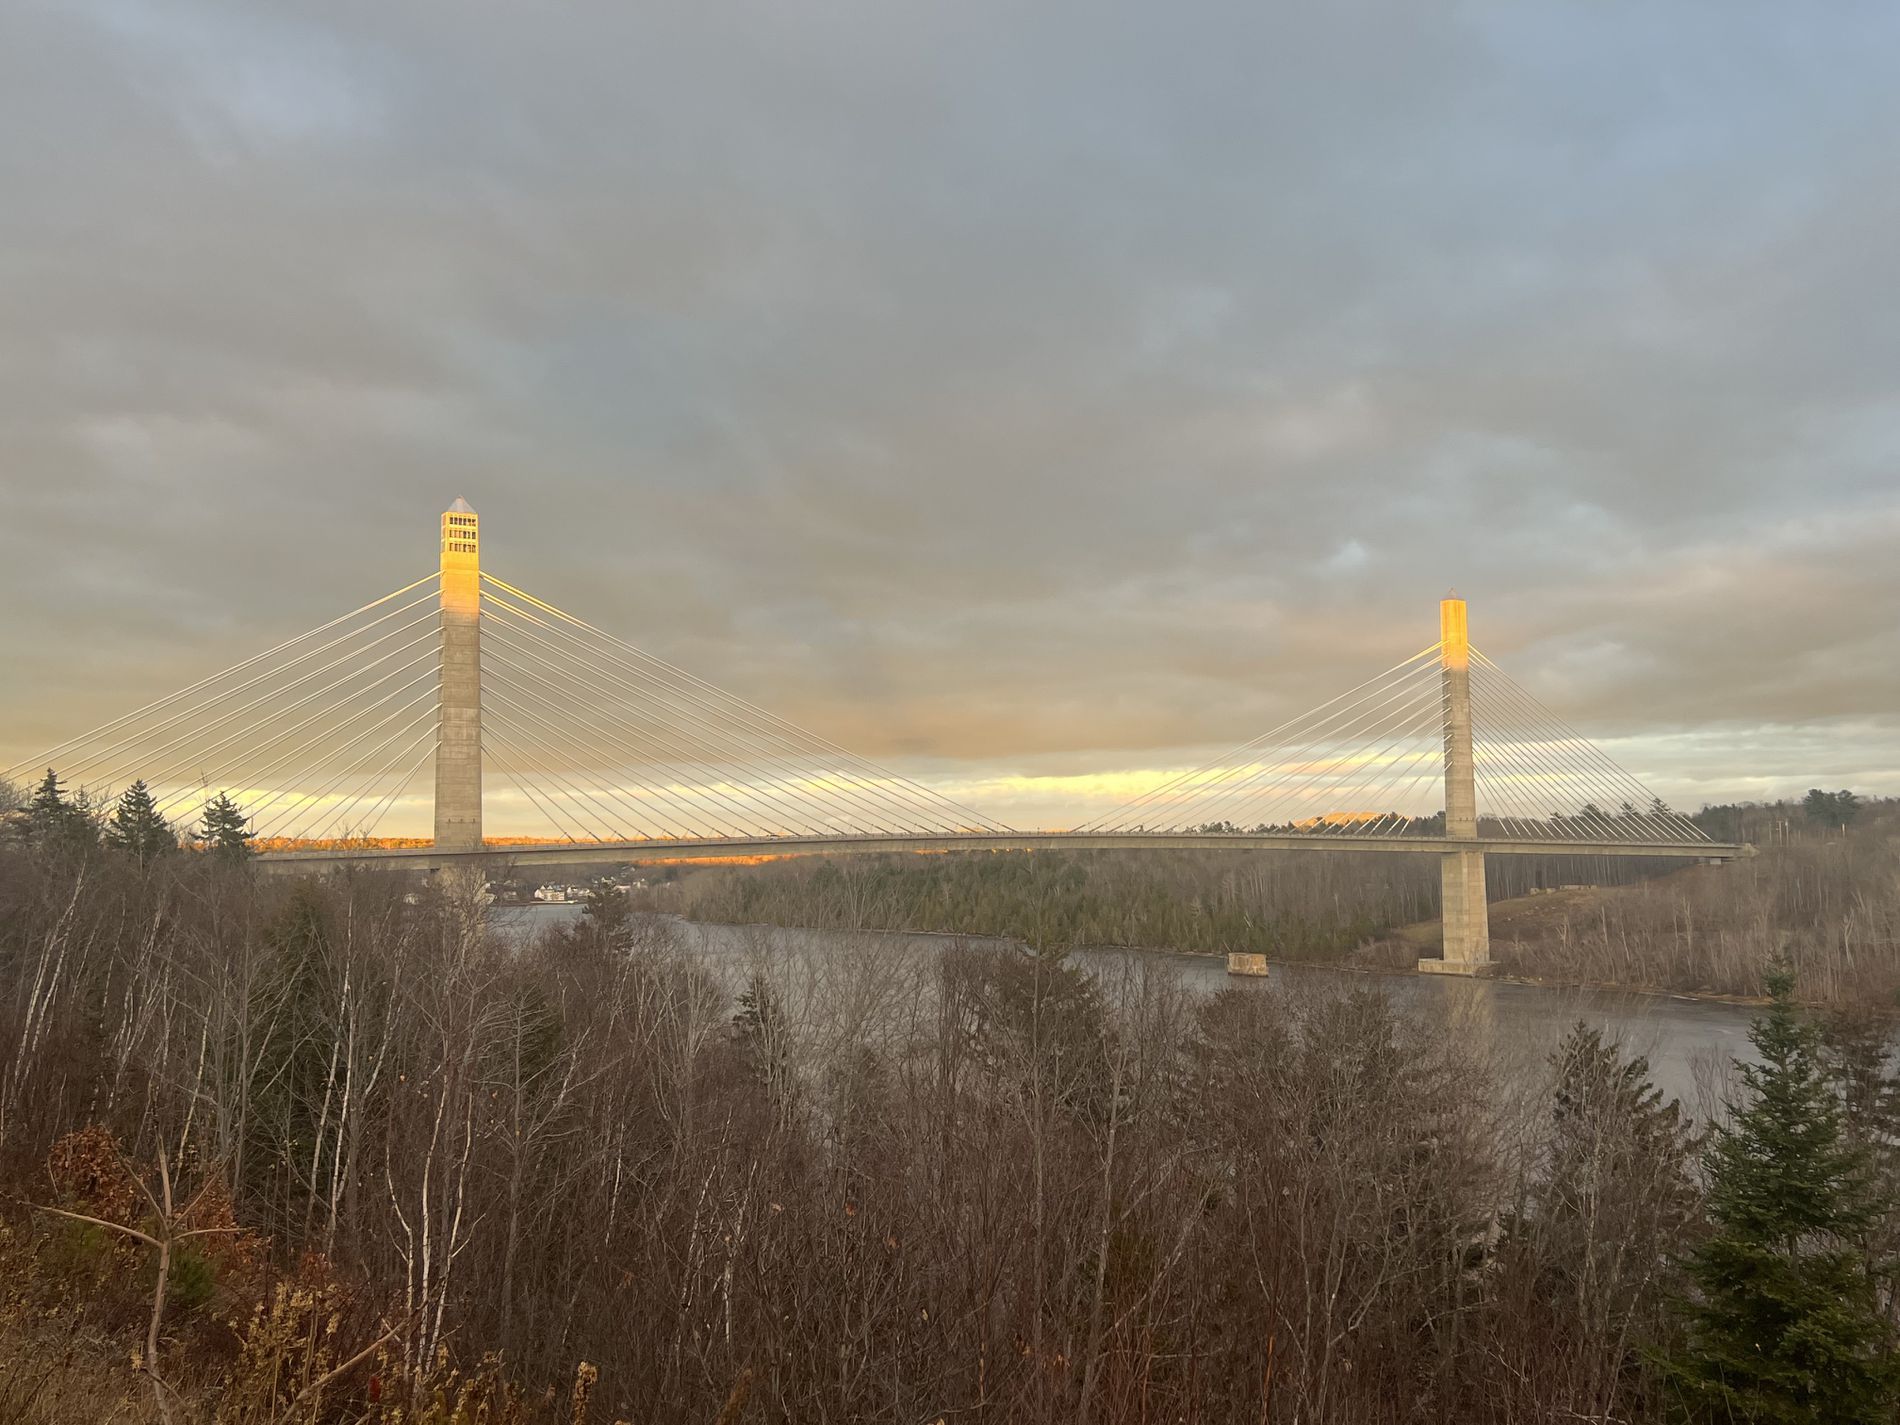
Bridge Over River
The image shows a tall cable bridge extending across a wide river, surrounded by leafless and evergreen trees and a town.
The scene is a landscape image captured from an elevated side angle, showing a bridge extending across a river and the fading sunlight. The scene evokes a serene and contemplative atmosphere.
Labels: Bridge, Landmark, Outdoors, Millau Bridge - France, Sky, River, Town, Trees
Camera: Apple iPhone 13 Pro
Lens: iPhone 13 Pro back triple camera 5.7mm f/1.5
Aperture: F1.5
Exposure: 1/159 sec
ISO: 40
Focal length: 5.7